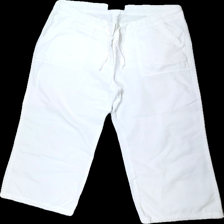
View: front
Type: Trousers
Category: Ladies
Brand: Only
Colors: White
Material: 100% bomull
Cut: Regular
Size: 40
Season: All
Stains: Minor
Damage: smuts fläck på bakficka
Damage location: top left
Price range: <50
Recommended usage: Export
Description: mjukisbyxor